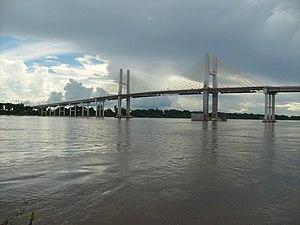
Le Rio Tocantins est un important fleuve brésilien qui naît dans l'État de Goiás.
Cette liste de ponts du Brésil a pour vocation de présenter une liste de ponts remarquables du Brésil, tant par leurs caractéristiques dimensionnelles, que par leur intérêt architectural ou historique.